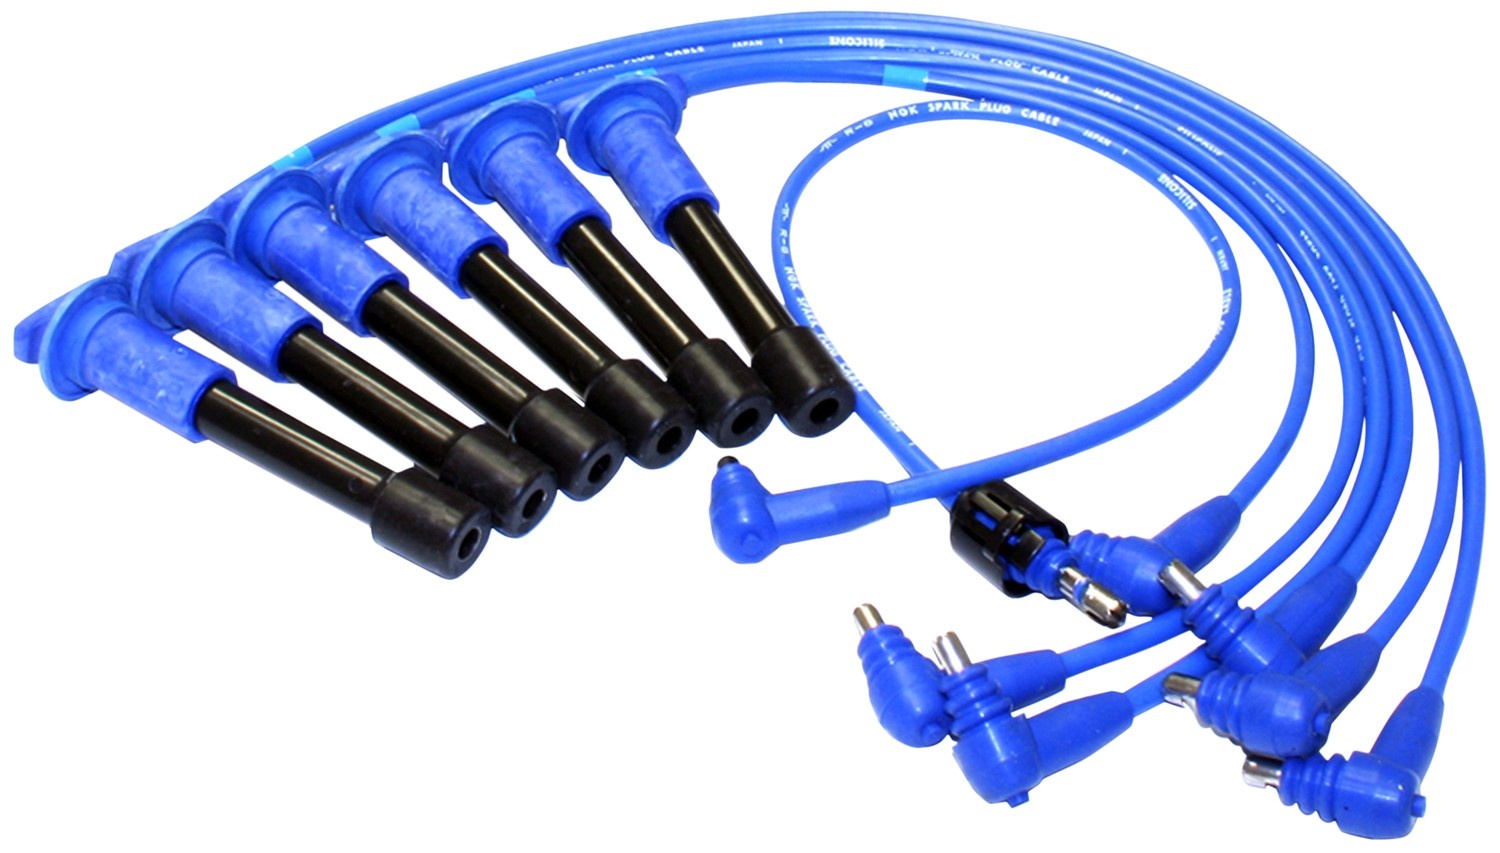
NGK 9164 Spark Plug Wire Set
NGK is the Ignition Specialist with more OE expertise globally than any other brand. With over 80 years of automotive experience, NGKâ€™s family of automotive products are driven by extreme dedication to innovation, performance and quality. NGKâ€™s premium ignition products are manufactured to the highest durability and operational performance to meet OE standards. The Ignition Specialist full-line product offering includes spark plugs, glow plugs, ignition coils, coil-on-plug boots and wire sets. With state-of-the-art manufacturing, inventory and distribution facilities in North America and globally, NGK is dedicated to providing customers with world-class products and services. NGKâ€™s OE legacy, unsurpassed quality and leading vehicles in operation coverage reinforces NGK as The Ignition Specialist offering quality replacement parts for domestic and import vehicles.
Brand: NGK
Category: Vehicles & Parts > Vehicle Parts & Accessories > Motor Vehicle Parts > Motor Vehicle Engine Parts > Ignition Components > Ignition Leads